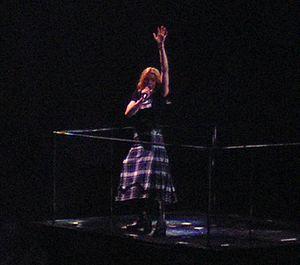
Crazy for You est une chanson de l'artiste américaine Madonna pour la bande originale du film Vision Quest. Elle sort le 2 mars 1985 sous le label Geffen Records comme premier single de la bande originale du film, et est incluse plus tard dans la compilation Something to Remember. La chanson apparaît aussi en remix dans les grandes compilations The Immaculate Collection et Celebration, et est ré-éditée en single le 24 février 1991 sous le label Sire Records pour promouvoir le premier de ces deux albums. Les producteurs Jon Peters et Peter Guber, ainsi que le directeur Phil Ramone, décident de prendre Madonna après avoir entendu ses précédentes chansons. Ils emploient John Bettis et Jon Lind pour écrire la chanson. Après avoir lu le scénario du film, Bettis et Lind écrivent la chanson sur la situation dans laquelle sont les personnages quand ils se rencontrent dans une discothèque. L'enregistrement initial n'impressionne pas et ils trouvent que Crazy for You pourrait faire tomber la bande originale. Toutefois, une nouvelle version est enregistrée et les impressionne, elle est donc ajoutée à l'album.